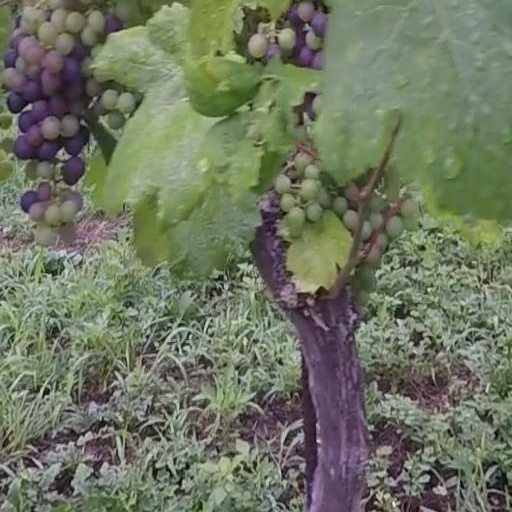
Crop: grape